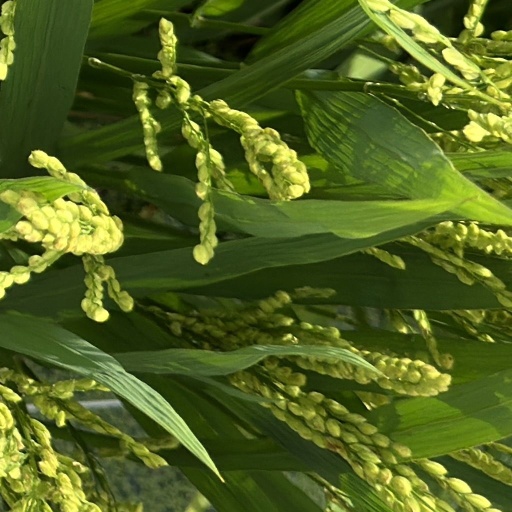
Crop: rice